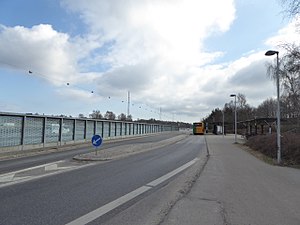
Lundtoftebanen
Busstoppested ved Nærum Station. Her skulle Lundtoftebanen have haft endestation.
Lundtoftebanen var en planlagt S-bane, der skulle have gået fra Jægersborg til Nærum.